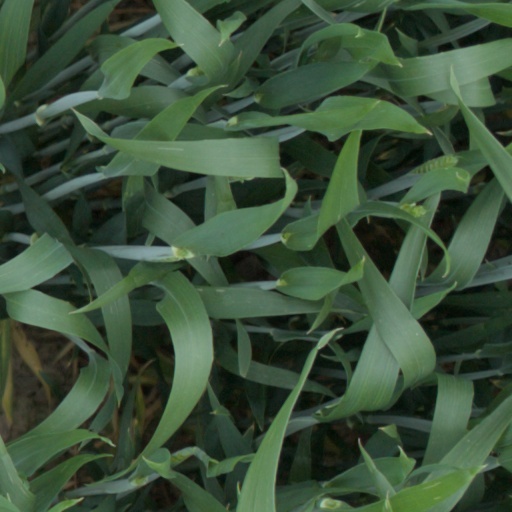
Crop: wheat